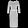
Label: Dress